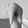
ASL letter: Q